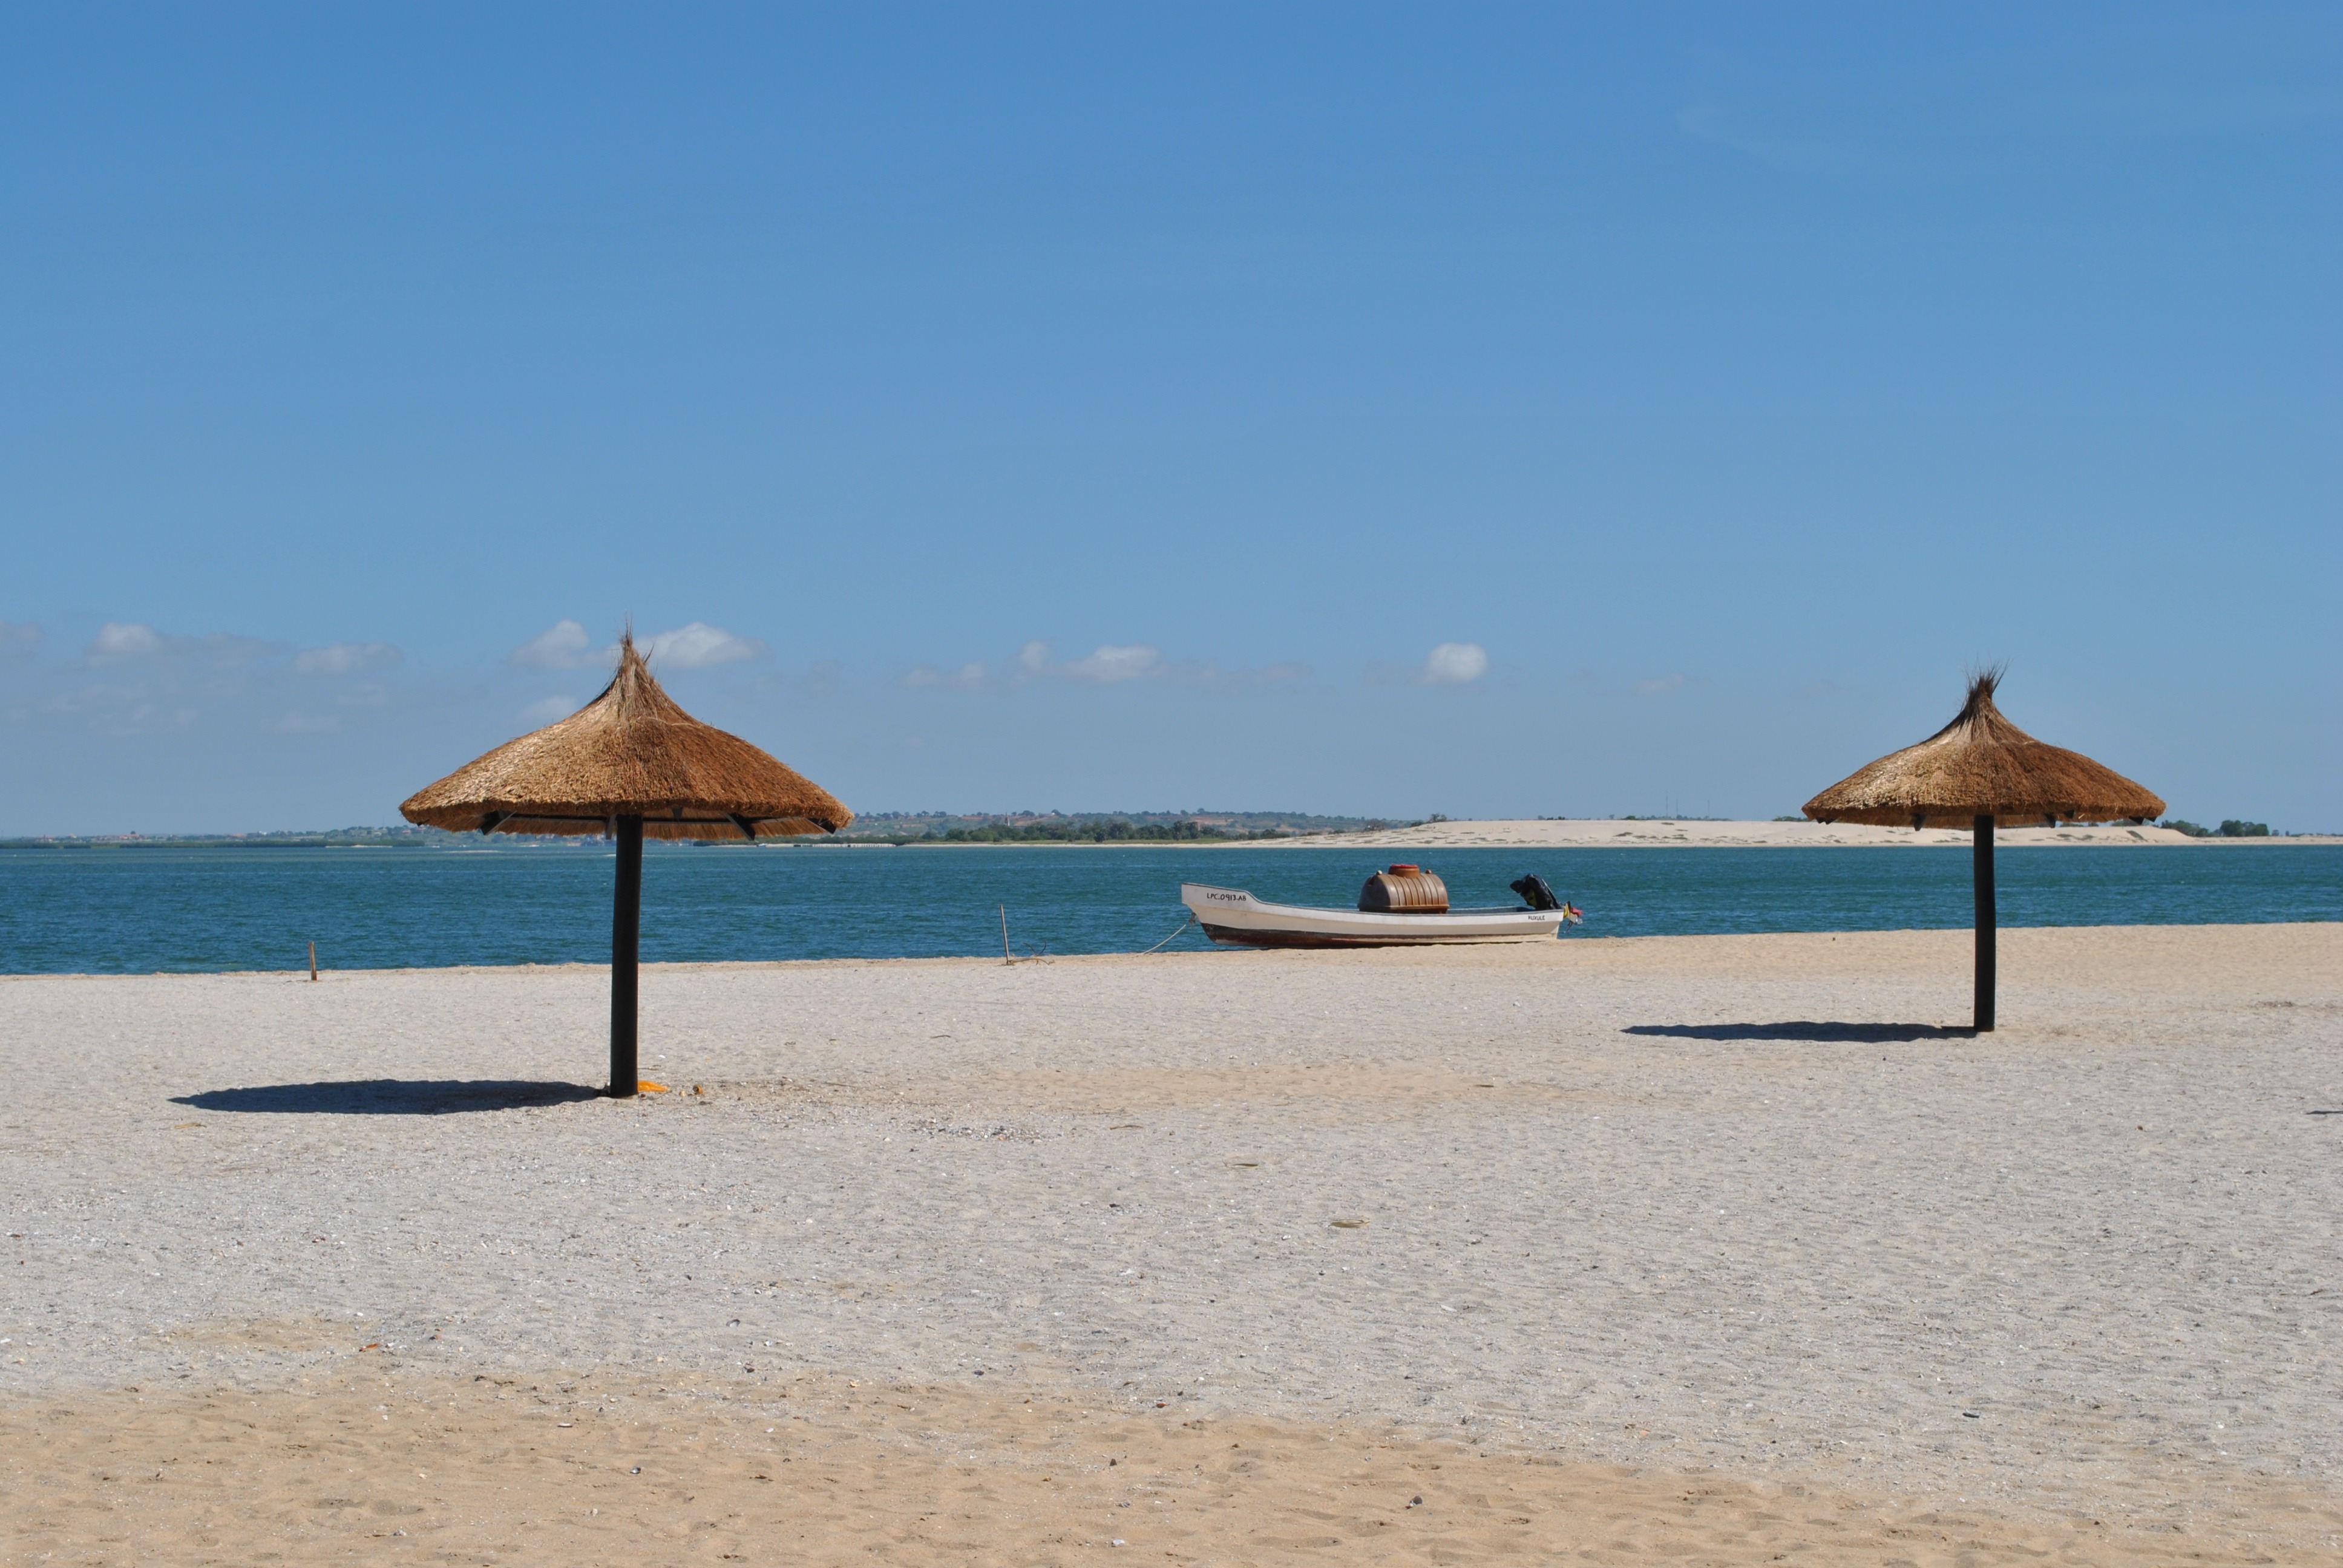
beach, sea, coast, sand, ocean, horizon, shore, vacation, lagoon, bay, island, body of water, resort, caribbean, cape, beira mar, mussulo